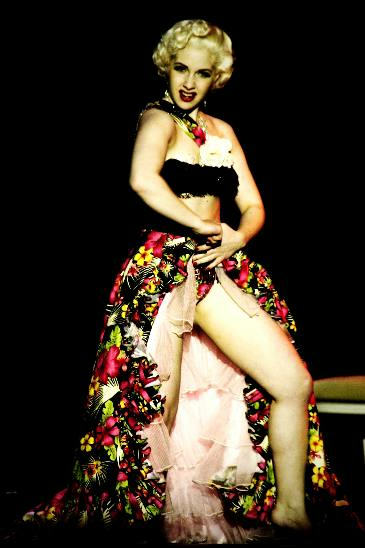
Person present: Yes